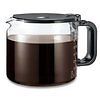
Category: coffee maker